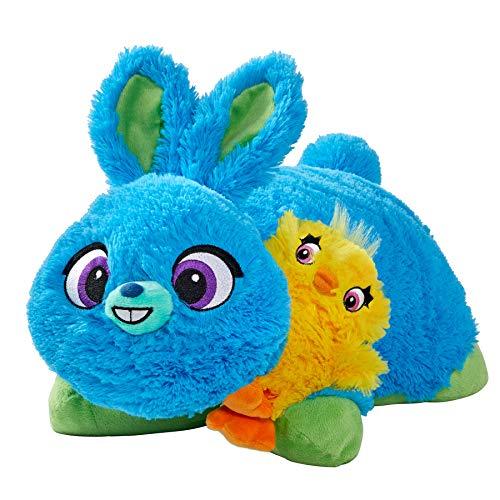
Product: Pillow Pets Bunny 16” & Ducky Mini Plush - Disney Toy Story 4 Stuffed Animal Set
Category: Toys & Games | Stuffed Animals & Plush Toys | Plush Pillows
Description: Toy story: get ready for some fun with ducky and bunny, two funny carnival toys from Toy Story 4.
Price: $18.75
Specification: ProductDimensions:12x8x6inches|ItemWeight:1.02pounds|ShippingWeight:1.02pounds(Viewshippingratesandpolicies)|ASIN:B07QY1WGTY|Itemmodelnumber:B07QY1WGTY|Manufacturerrecommendedage:0-12years